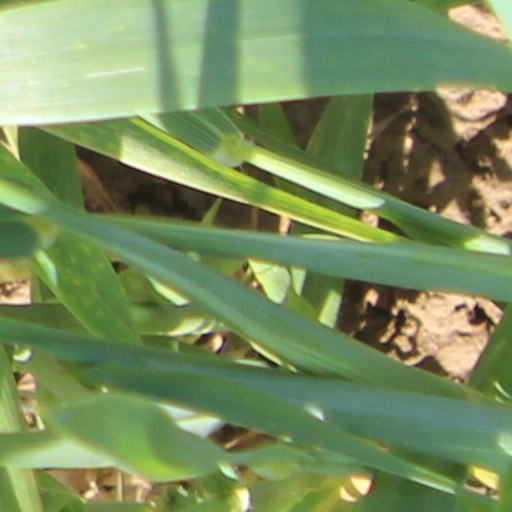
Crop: wheat